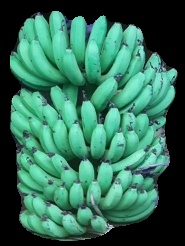
Variety: pachbale
Grade: grade1